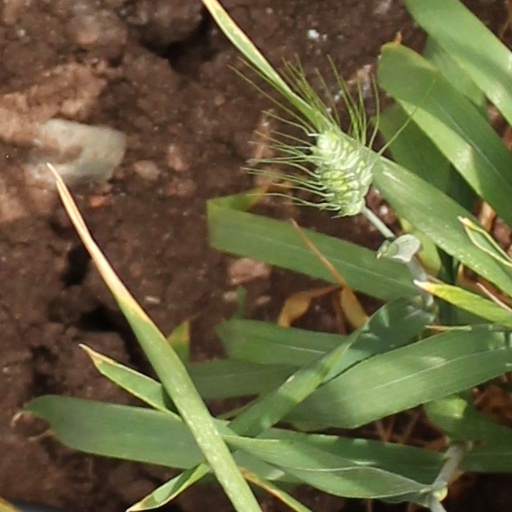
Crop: wheat